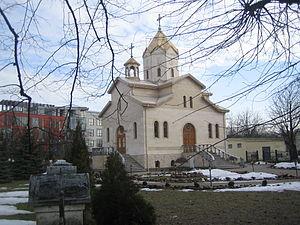
L'église Saint-Grégoire est l'église de la communauté de l'Église apostolique arménienne de Riga, capitale de la Lettonie. Elle est dédiée à saint Grégoire l'Illuminateur.